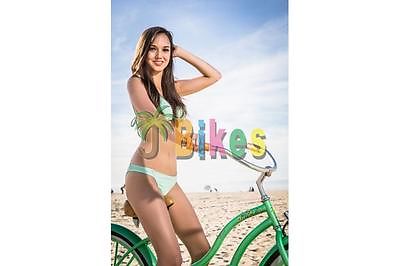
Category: bicycle